Hellenic Force in Cyprus

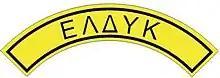
Patch of the formal uniforms

There are 2 types of military uniforms, one formal for parades, celebrations, and other special occasions (like the Army Service Uniform-ASU), and the everyday combat uniform (like the Army Combat Uniform-ACU). The uniforms are the same as in the Greek army, with the difference of embroidered patches on both shoulders (shoulder sleeve insignia), which have black letters that form the word: "ΕΛΔΥΚ" (ΕΛΔΥΚ is the abbreviation of the force in Greek).